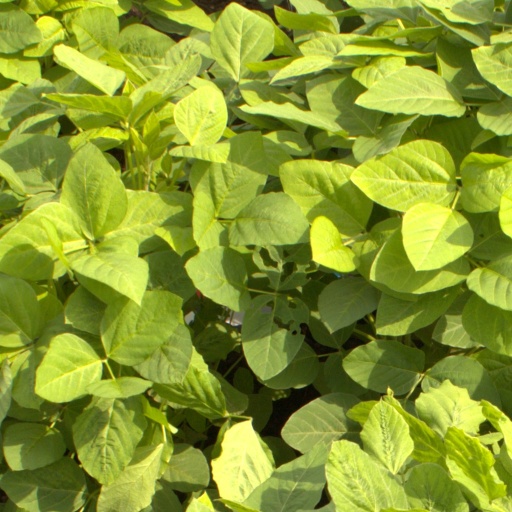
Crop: soybean